History of Oakland, California

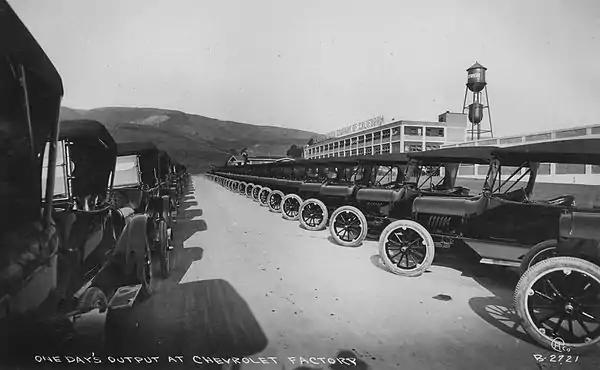
One day's output of 1917 Chevrolet automobiles at their major West Coast plant, now the location of Eastmont Town Center

As part of the Treaty of Guadalupe Hidalgo following the Mexican–American War, the Mexican government ceded ; 55% of its pre-war territory (excluding Texas) to the US in exchange for $15 million. The Treaty also provided for the safeguarding of the land and property of Mexican citizens. This provision was regularly ignored by squatters and land speculators, some of whom began settling on the Peralta Ranch, particularly during the Gold Rush. Before Congress created a Land Commission in 1851 to pursue a settlement of property claims, a group of three men—Horace Carpentier, Edson Adams, and Andrew Moon—backed at one point by a small army of some 200 men hired from San Francisco, began developing a small settlement on Peralta land initially called "Contra Costa" ("opposite shore", the Spanish name for the lands on the east side of the Bay) in the area that is now downtown Oakland. The United States Post Office recognized this by establishing a post office there with the name "Contra Costa". Carpentier was elected to the California state legislature and got the Town of Oakland incorporated on May 4, 1852. By the time the Land Commission got around to confirming the Peraltas' claims in 1854, Oakland was quickly being further developed. The Peraltas in the meantime had been persuaded to sell various parcels of their vast holdings. In 1853, John Coffee "Jack" Hays, a famous Texas Ranger, was one of the first to establish residence in Oakland while performing his duties as sheriff of San Francisco.